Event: Ecuador Earthquake
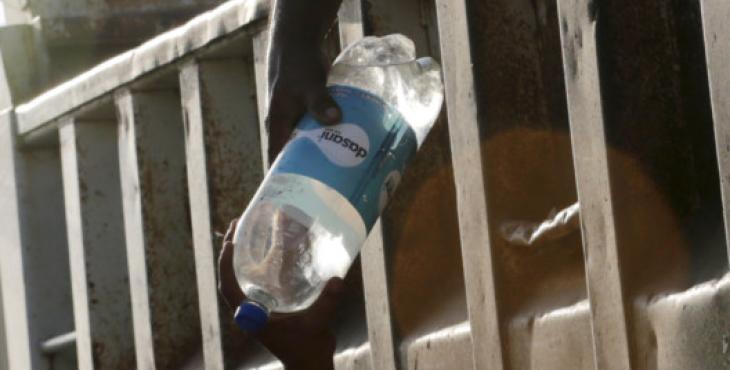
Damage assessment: no_damage